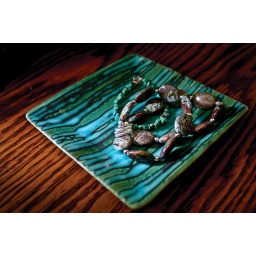
Jewelry in a ceramic tray by Piyo Nylander on a wooden table